Samuel Frye House

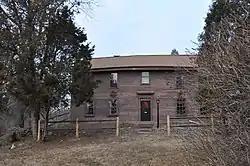

Samuel Frye (or Frie) House is a historic First Period house in North Andover, Massachusetts. Tradition places its construction between 1711, when a previous house on the site burned down, and 1719, when Frye gave the property, with house, to his son. The house was in the Frye family until 1880. It is a -story wood-frame house, one room deep and five bays wide, with a rear leanto section that was added in the 19th century. The house is notable for its retention of a tradition two room form despite the removal of its central chimney during Federal period renovations.